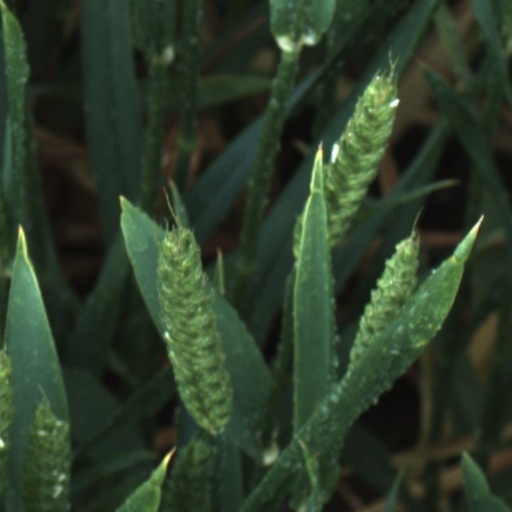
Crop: wheat